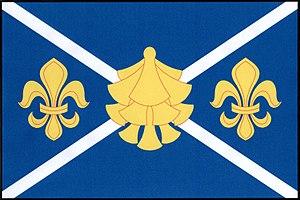
Borovy est une commune du district de Plzeň-Sud, dans la région de Plzeň, en République tchèque. Sa population s'élevait à 234 habitants en 2019.